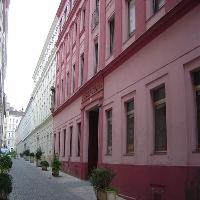
Weather: cloudy or overcast